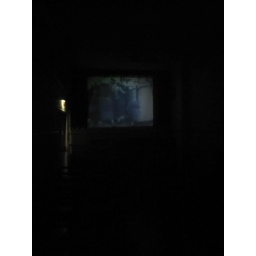
watching a black and white movie in an old school theatre room